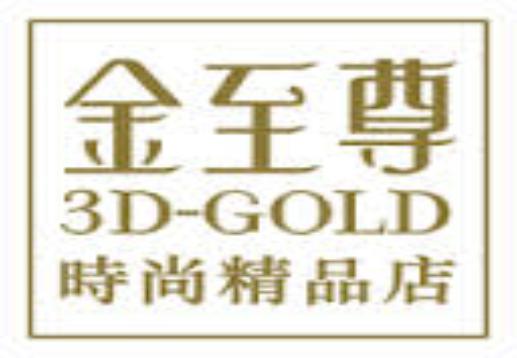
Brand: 3D-GOLD
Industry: Clothes